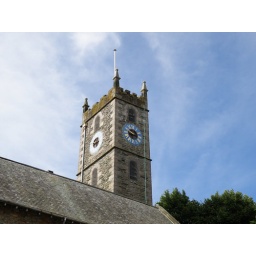
View looking at the church tower in Falmouth, Cornwall